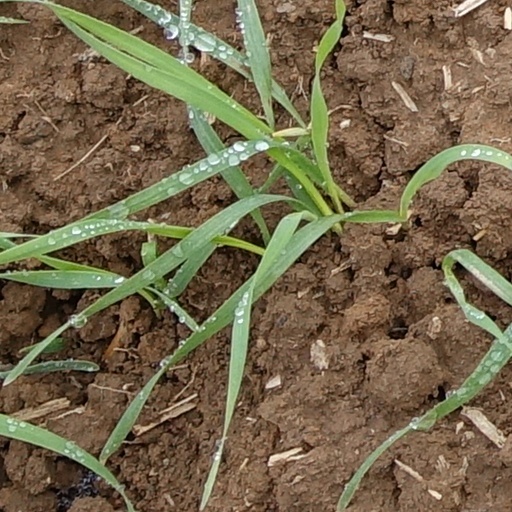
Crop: wheat